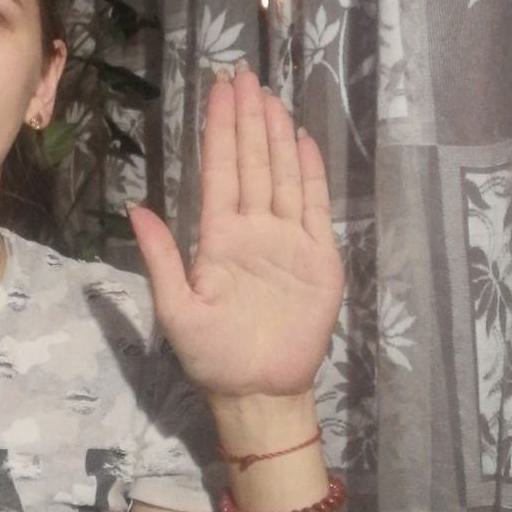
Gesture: stop